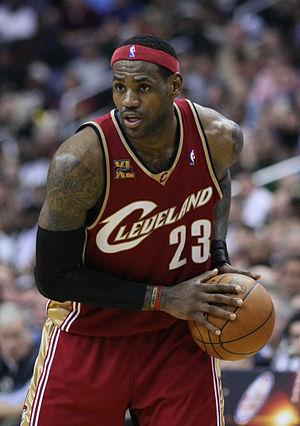
La draft 2003 de la NBA est la 57ᵉ draft annuelle de la NBA. Elle a eu lieu le 26 juin 2003 au théâtre du Madison Square Garden à New York. Lors de cette draft, les équipes de la National Basketball Association pouvaient sélectionner des joueurs issus de NCAA et d'autres joueurs éligibles pour la première fois, tels des joueurs de lycée et de ligues étrangères. La draft fut diffusée sur ESPN à 19h30. La NBA annonça que 42 joueurs de lycée et d'université ainsi que 31 joueurs étrangers s'étaient présentés comme étant éligibles à cette draft. Les Cleveland Cavaliers, qui avaient une probabilité de 22,50 % d'obtenir le premier choix, gagnèrent la loterie le 22 mai et le président des Cavaliers Gordon Gund déclara dans la foulée qu'ils sélectionneraient LeBron James. Les Detroit Pistons et les Denver Nuggets furent respectivement deuxième et troisième.